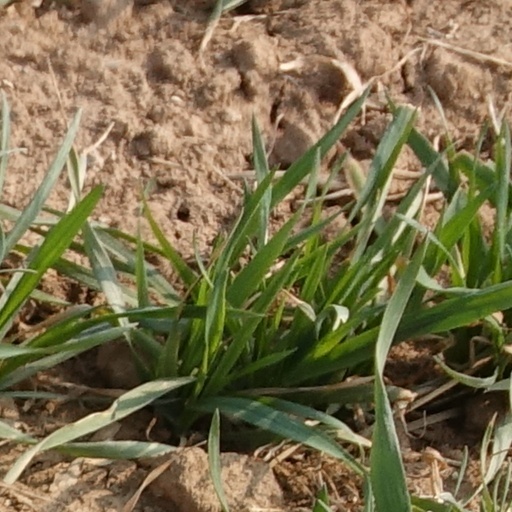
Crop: wheat